Rwanda

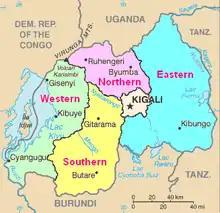
Map of Rwanda showing the five provinces in various colours, as well as major cities, lakes, rivers, and areas of neighbouring countries

Before western colonization, the Rwandan government system had a quasi-system of political pluralism and power sharing. Despite there being a strict hierarchy, the pre-colonial system achieved an established, combined system of "centralized power and decentralized autonomous units." Under the monarch, the elected Chief governed a province that was divided into multiple districts. Two other officials appointed by head Chief governed the districts; one official was allocated power over the land while the other oversaw cattle. The king exercised control through a system of provinces, districts, hills, and neighbourhoods.